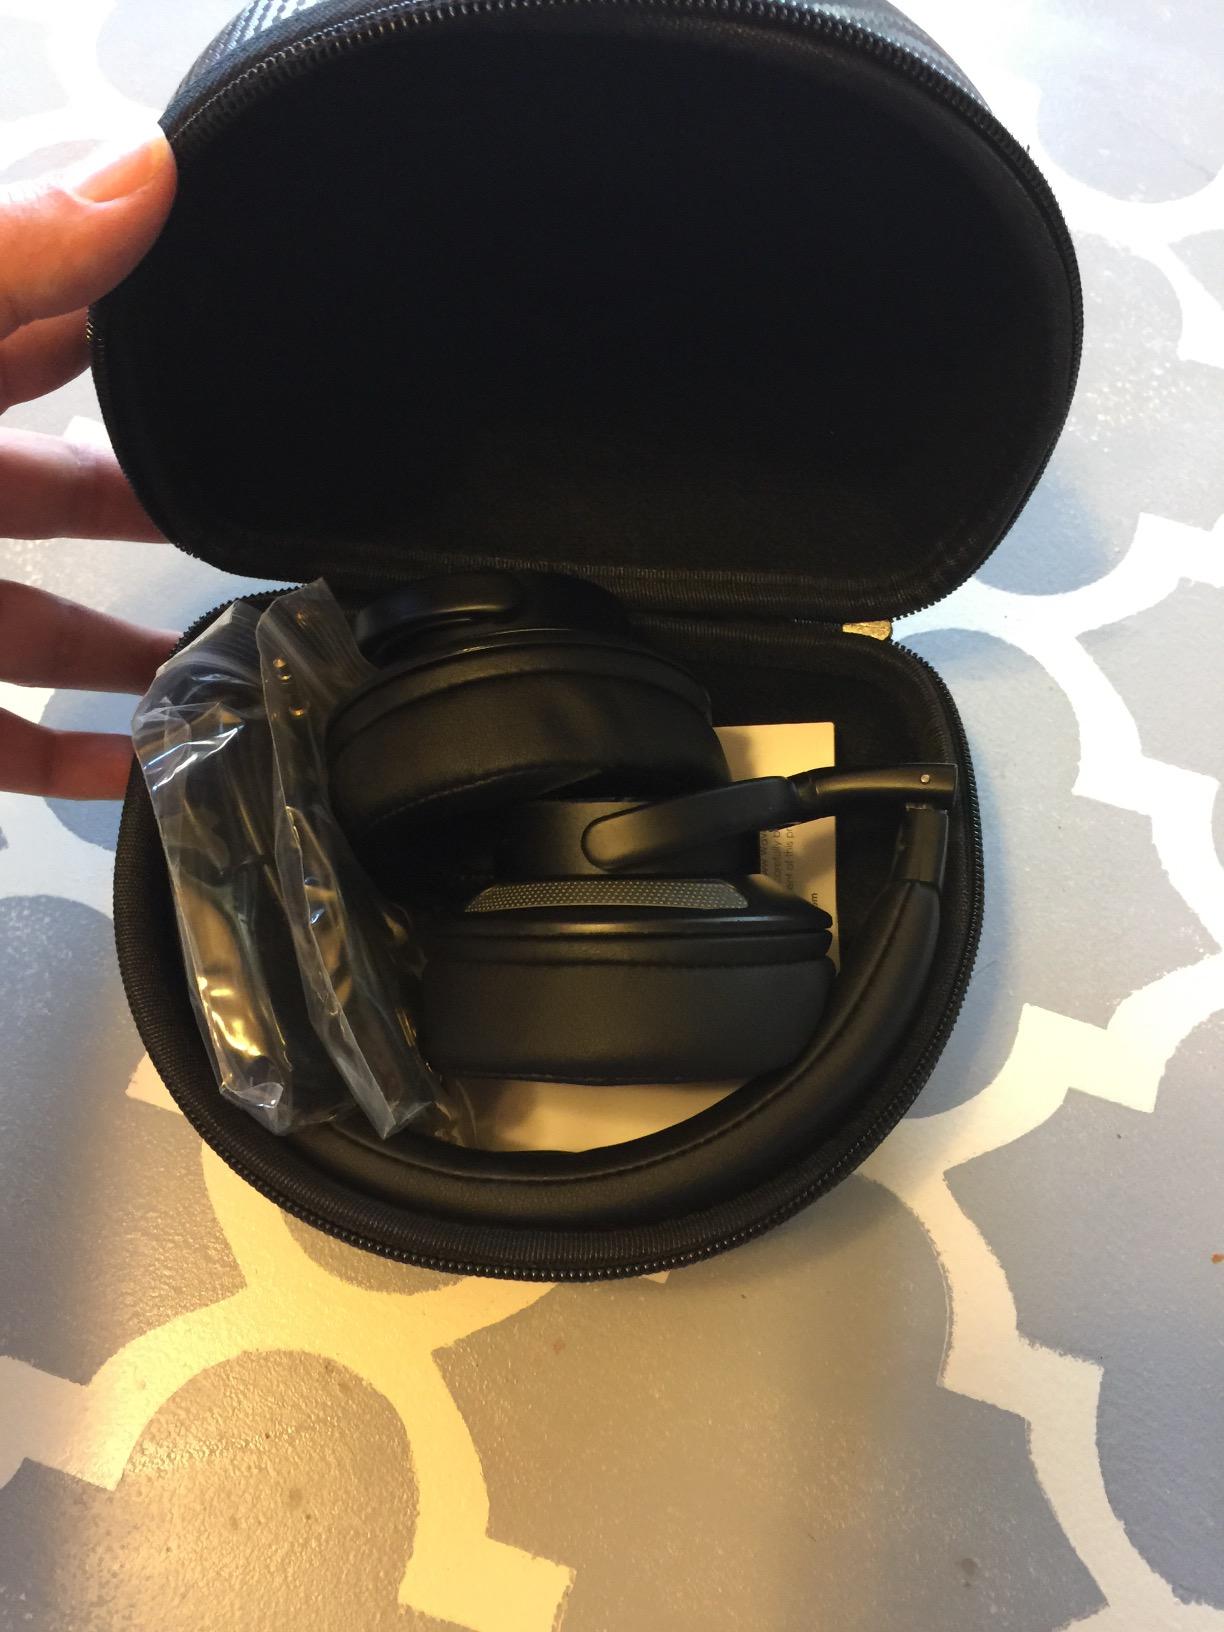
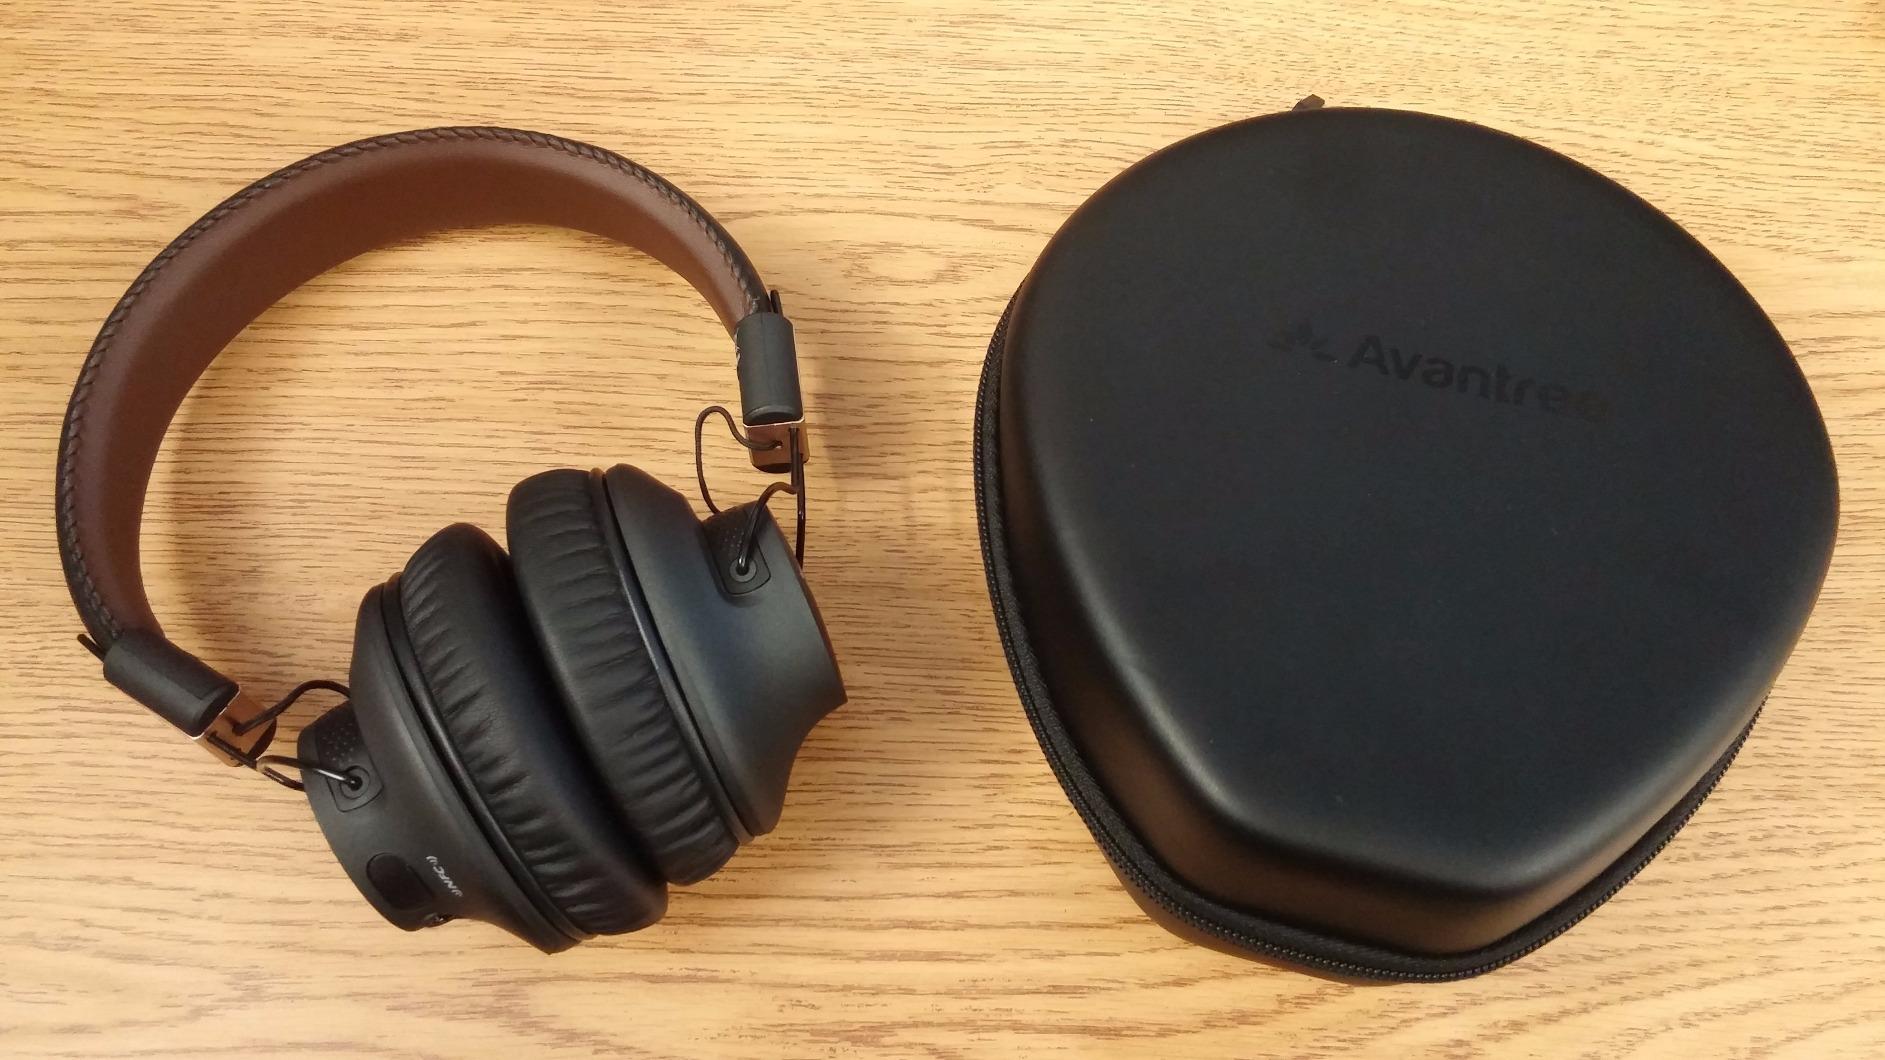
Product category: headphones
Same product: no